All Light Will End

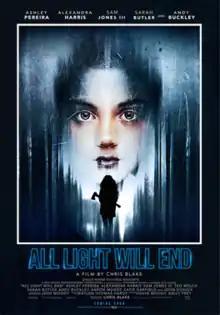
Release poster

All Light Will End is a 2018 American thriller film written and directed by Chris Blake, in his feature-length directorial debut, starring Ashley Pereira, Sam Jones III, Sarah Butler, John Schuck, and Andy Buckley.